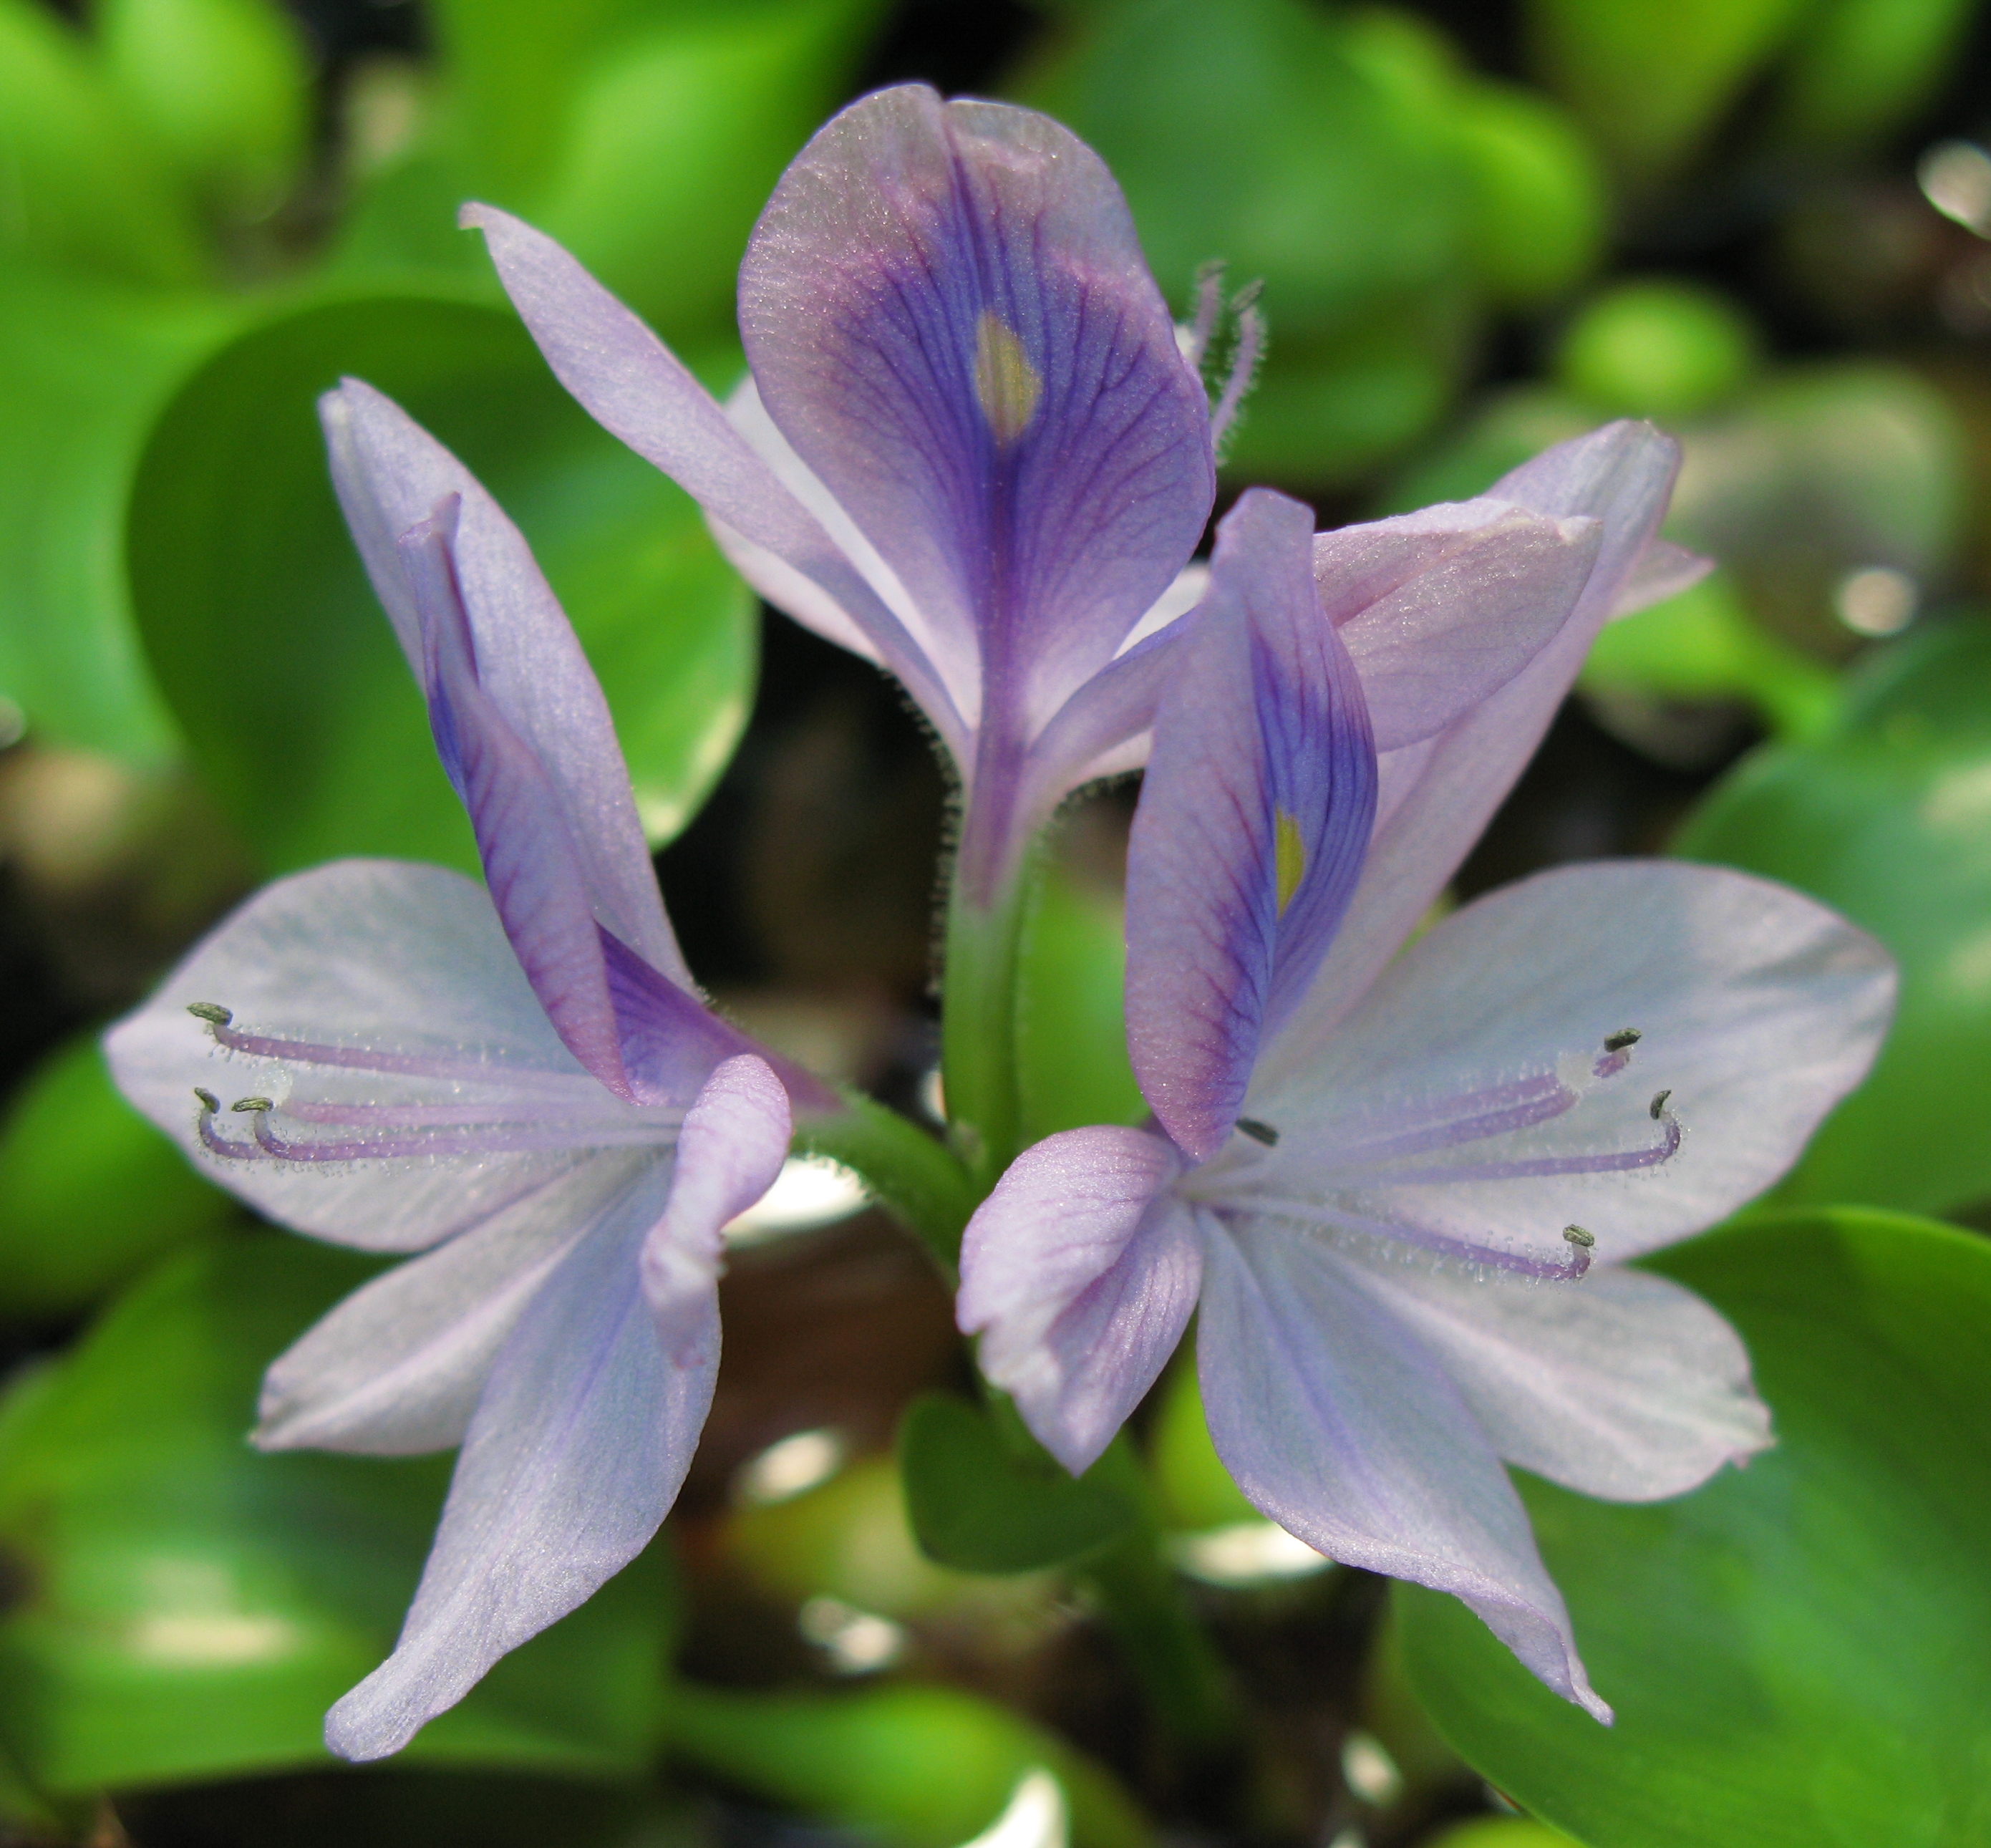
blossom, plant, flower, purple, petal, high, botany, flora, wildflower, hires, hi, res, g7, themacrogroup, macro photography, flowering plant, land plant